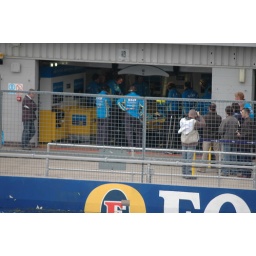
The boys with Heikki Kovalainen in the car